Vytautas the Great

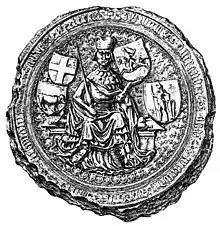
Seal of Vytautas, depicting him with Gediminas' Cap

Vytautas the Great (27 October 1430) was a ruler of the Grand Duchy of Lithuania. He was also the prince of Grodno (1370–1382), prince of Lutsk (1387–1389), and the postulated king of the Hussites.